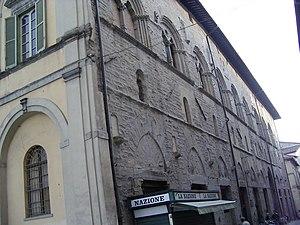
Palazzo del Podestà-palais de Città di Castello-province de Pérouse -Ombrie (Italie),
Le Palazzo del Podestà est un palais de Città di Castello dans la province de Pérouse en Ombrie, dont la construction remonte à la première moitié du XIVᵉ siècle.